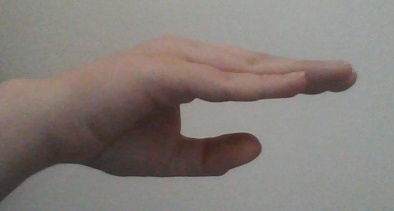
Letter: jeem